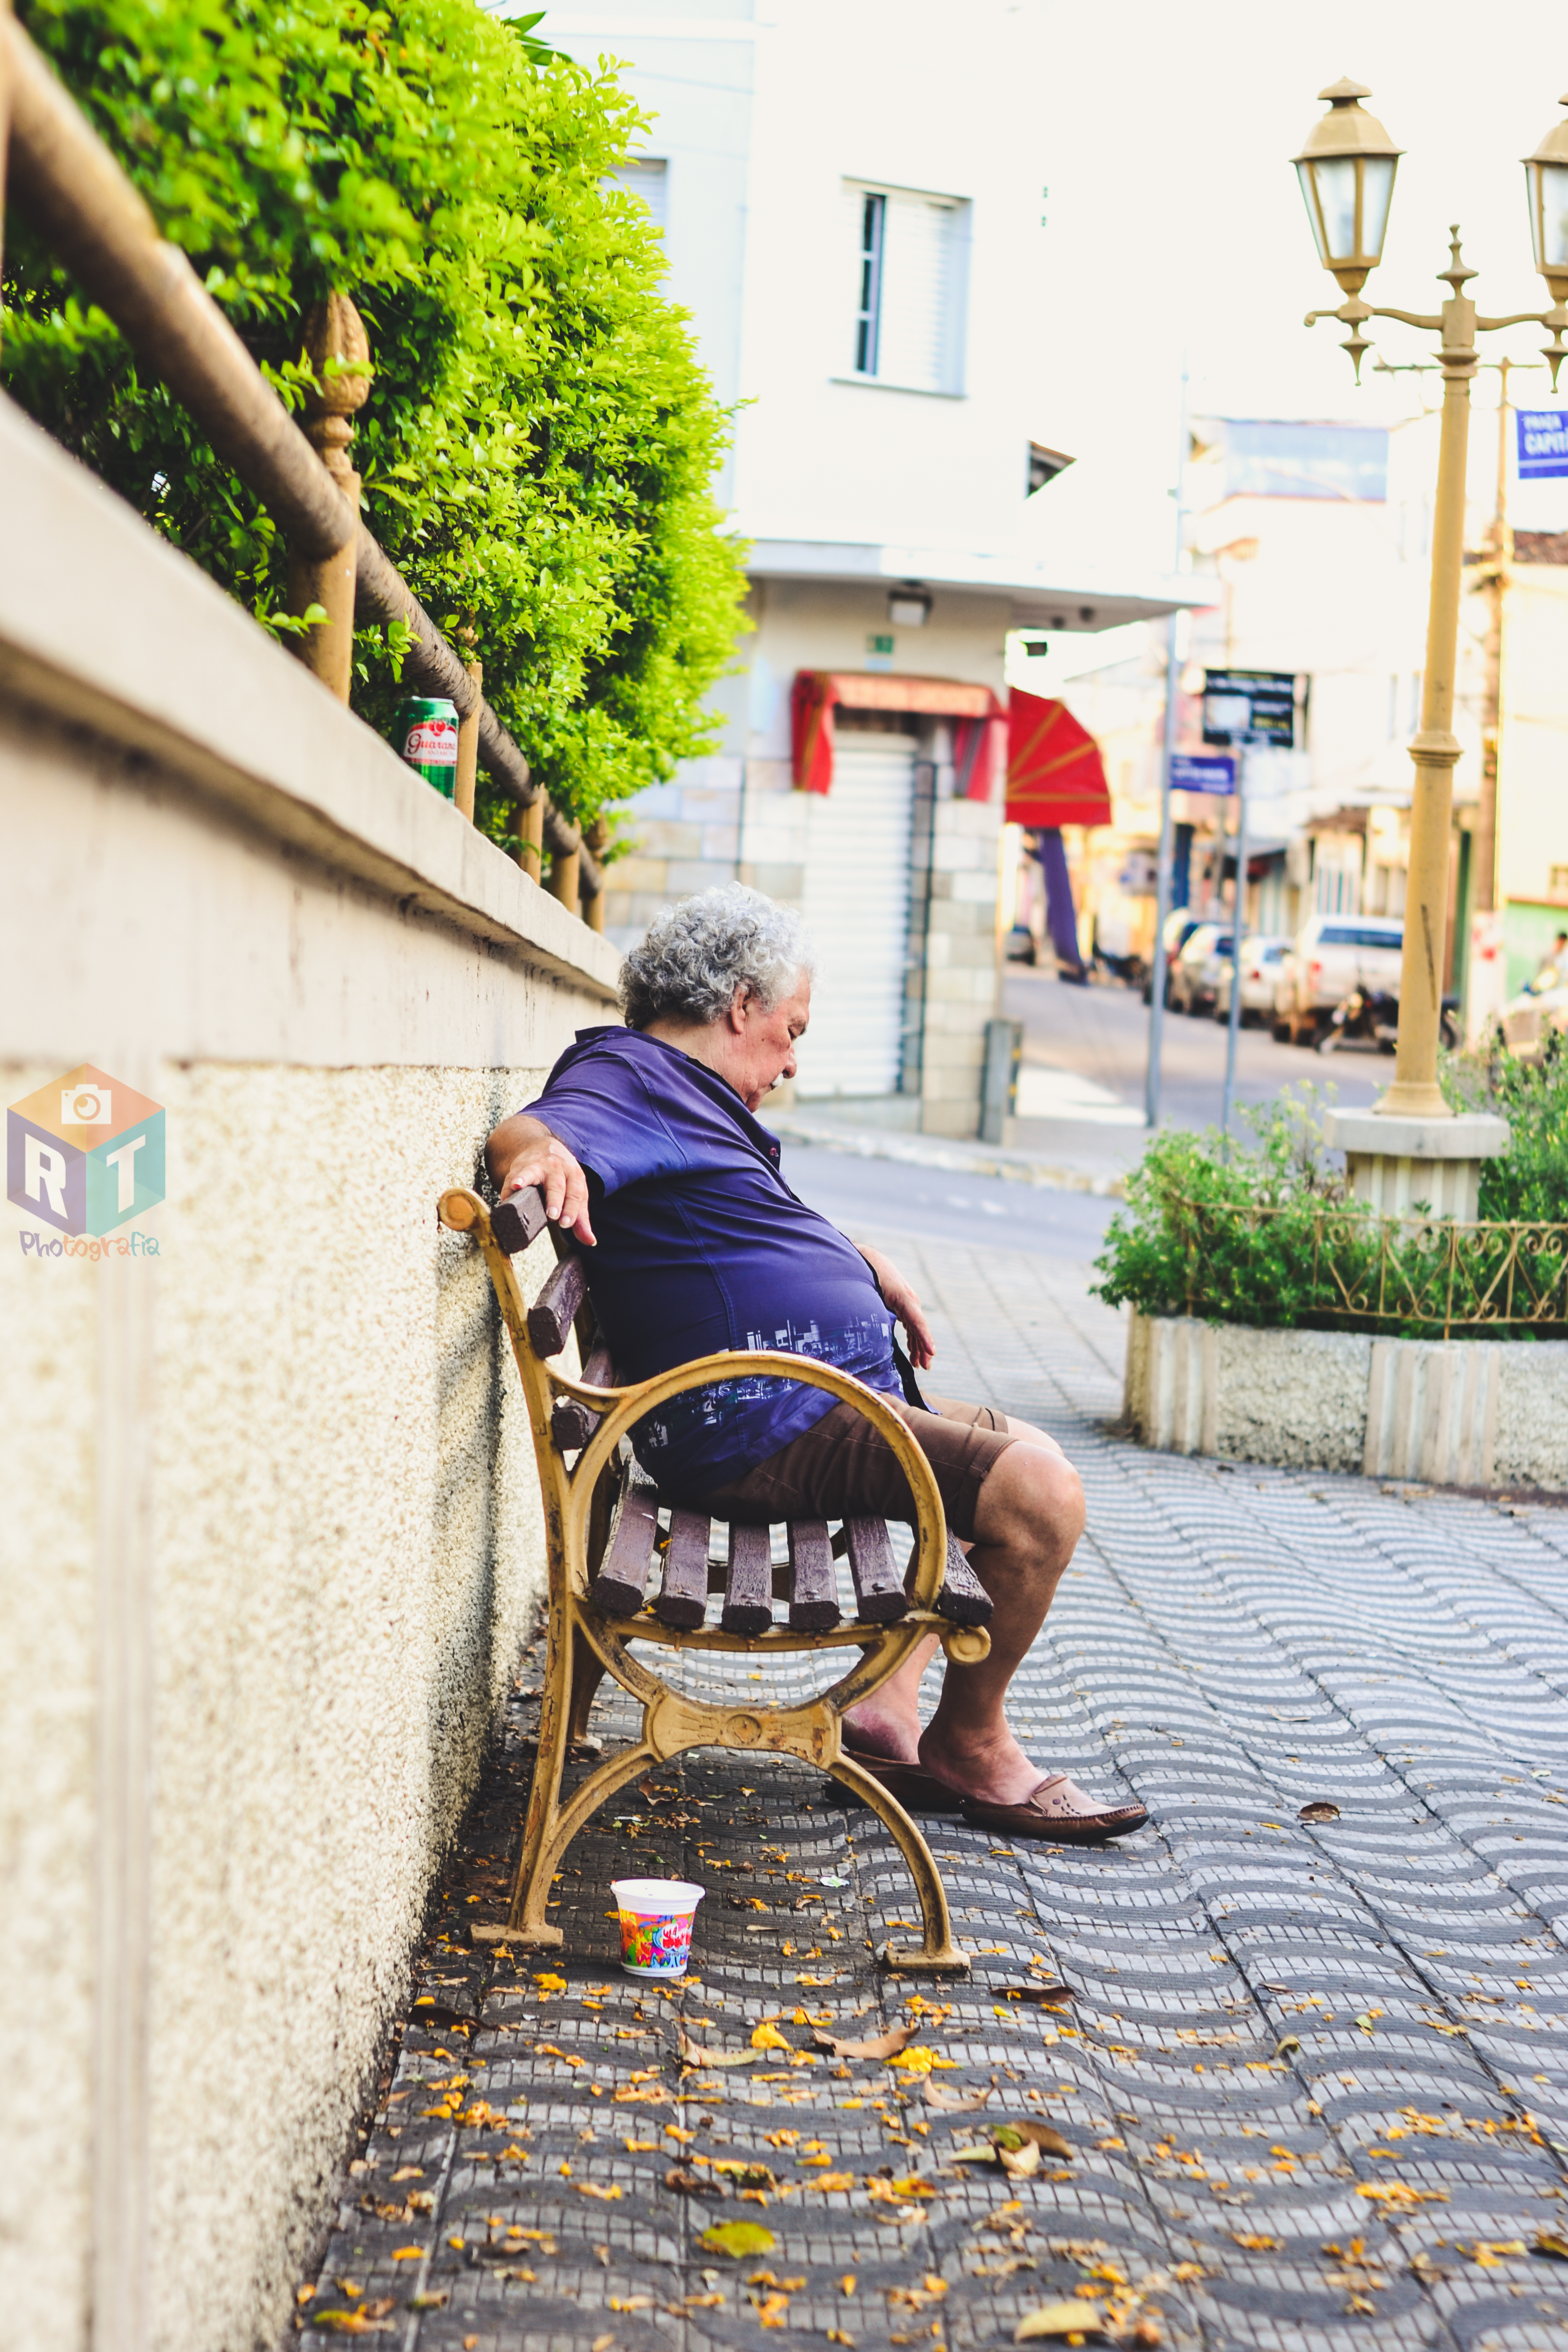
elderly, sleeping, vertebrate, yellow, sitting, road, public space, town, street, tree, vehicle, recreation, girl, vacation, plant, sidewalk